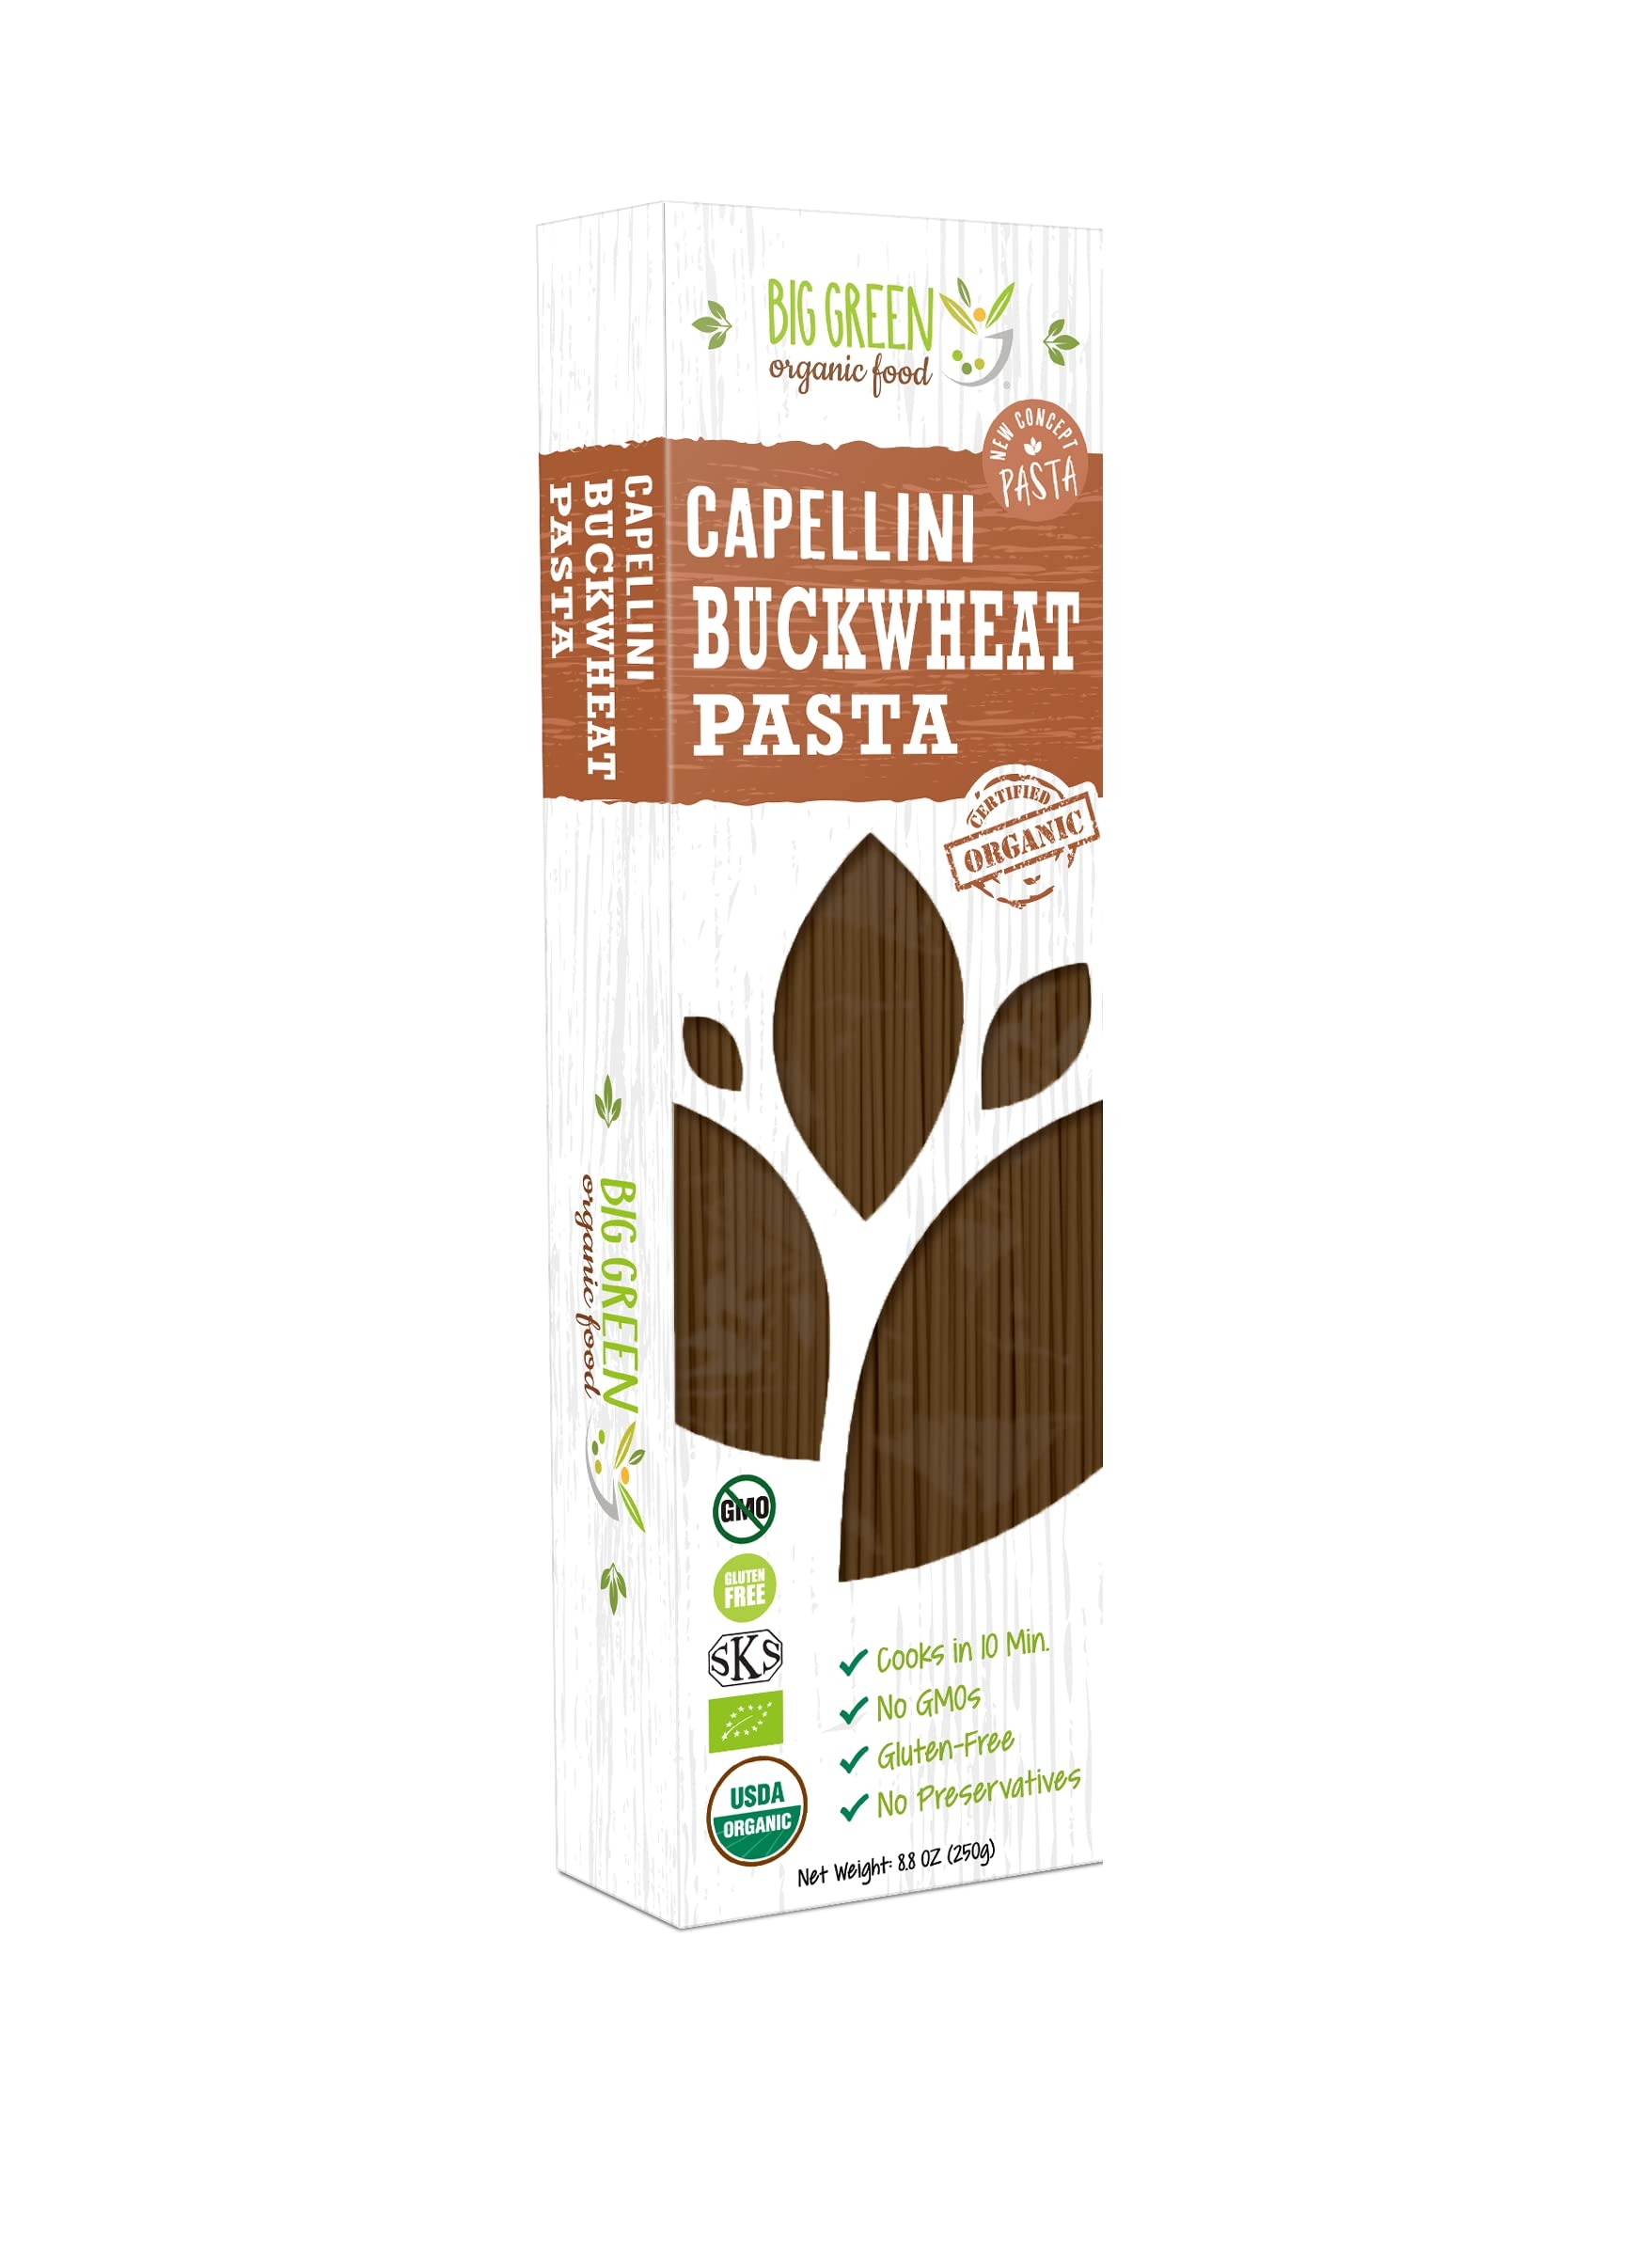
Item Name: Big Green Organic Food- Organic Buckwheat Capellini, 8.8oz, 100% buckwheat, Gluten-Free, Non-GMO (3 Pack)
Bullet Point 1: [SINGLE INGREDIENT & GLUTEN FREE]: Big Green Organic Food brings to you organic buckwheat capellini, where we use only 100% organic buckwheat flour, nothing else. You can finally enjoy eating the most pure organic soba. Take care of your guts starting with Big Green Organic Food.
Bullet Point 2: [WHY SINGLE INGREDIENT] Cut out the ingredients and you cut out the processing. It's that simple.
Bullet Point 3: [HEALTHIER ALTERNATIVE TO OTHER GRAINS]: Buckwheat is a highly nutritious whole grain that many people consider to be a superfood. Buckwheat is a good source of protein, fiber, and energy.
Bullet Point 4: [EASY TO PREPARE] Simply boiled the water and cook until al dente. Rinse with ice cold water to wash off the starch for a better tasting experience.
Bullet Point 5: [SATISFACTION GURANTEED]: We love to hear from you. Please reach out to us if you have any feedback on our organic buckwheat capellini.
Product Description: Organic Buckwheat Capellini
Value: 8.8
Unit: Ounce

Price: 22.99